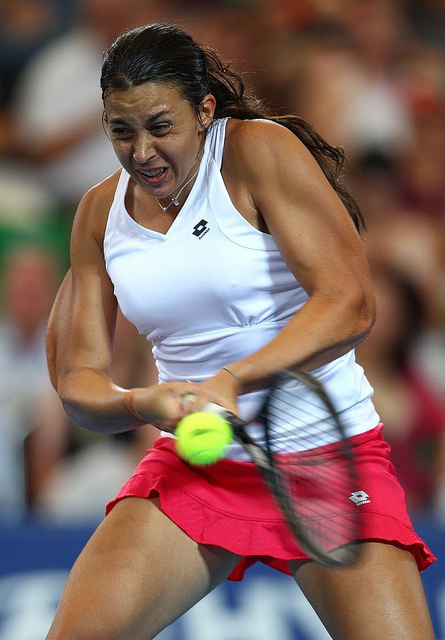
người phụ nữ đang vung vợt tennis đánh trả bóng